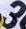
Number: 3